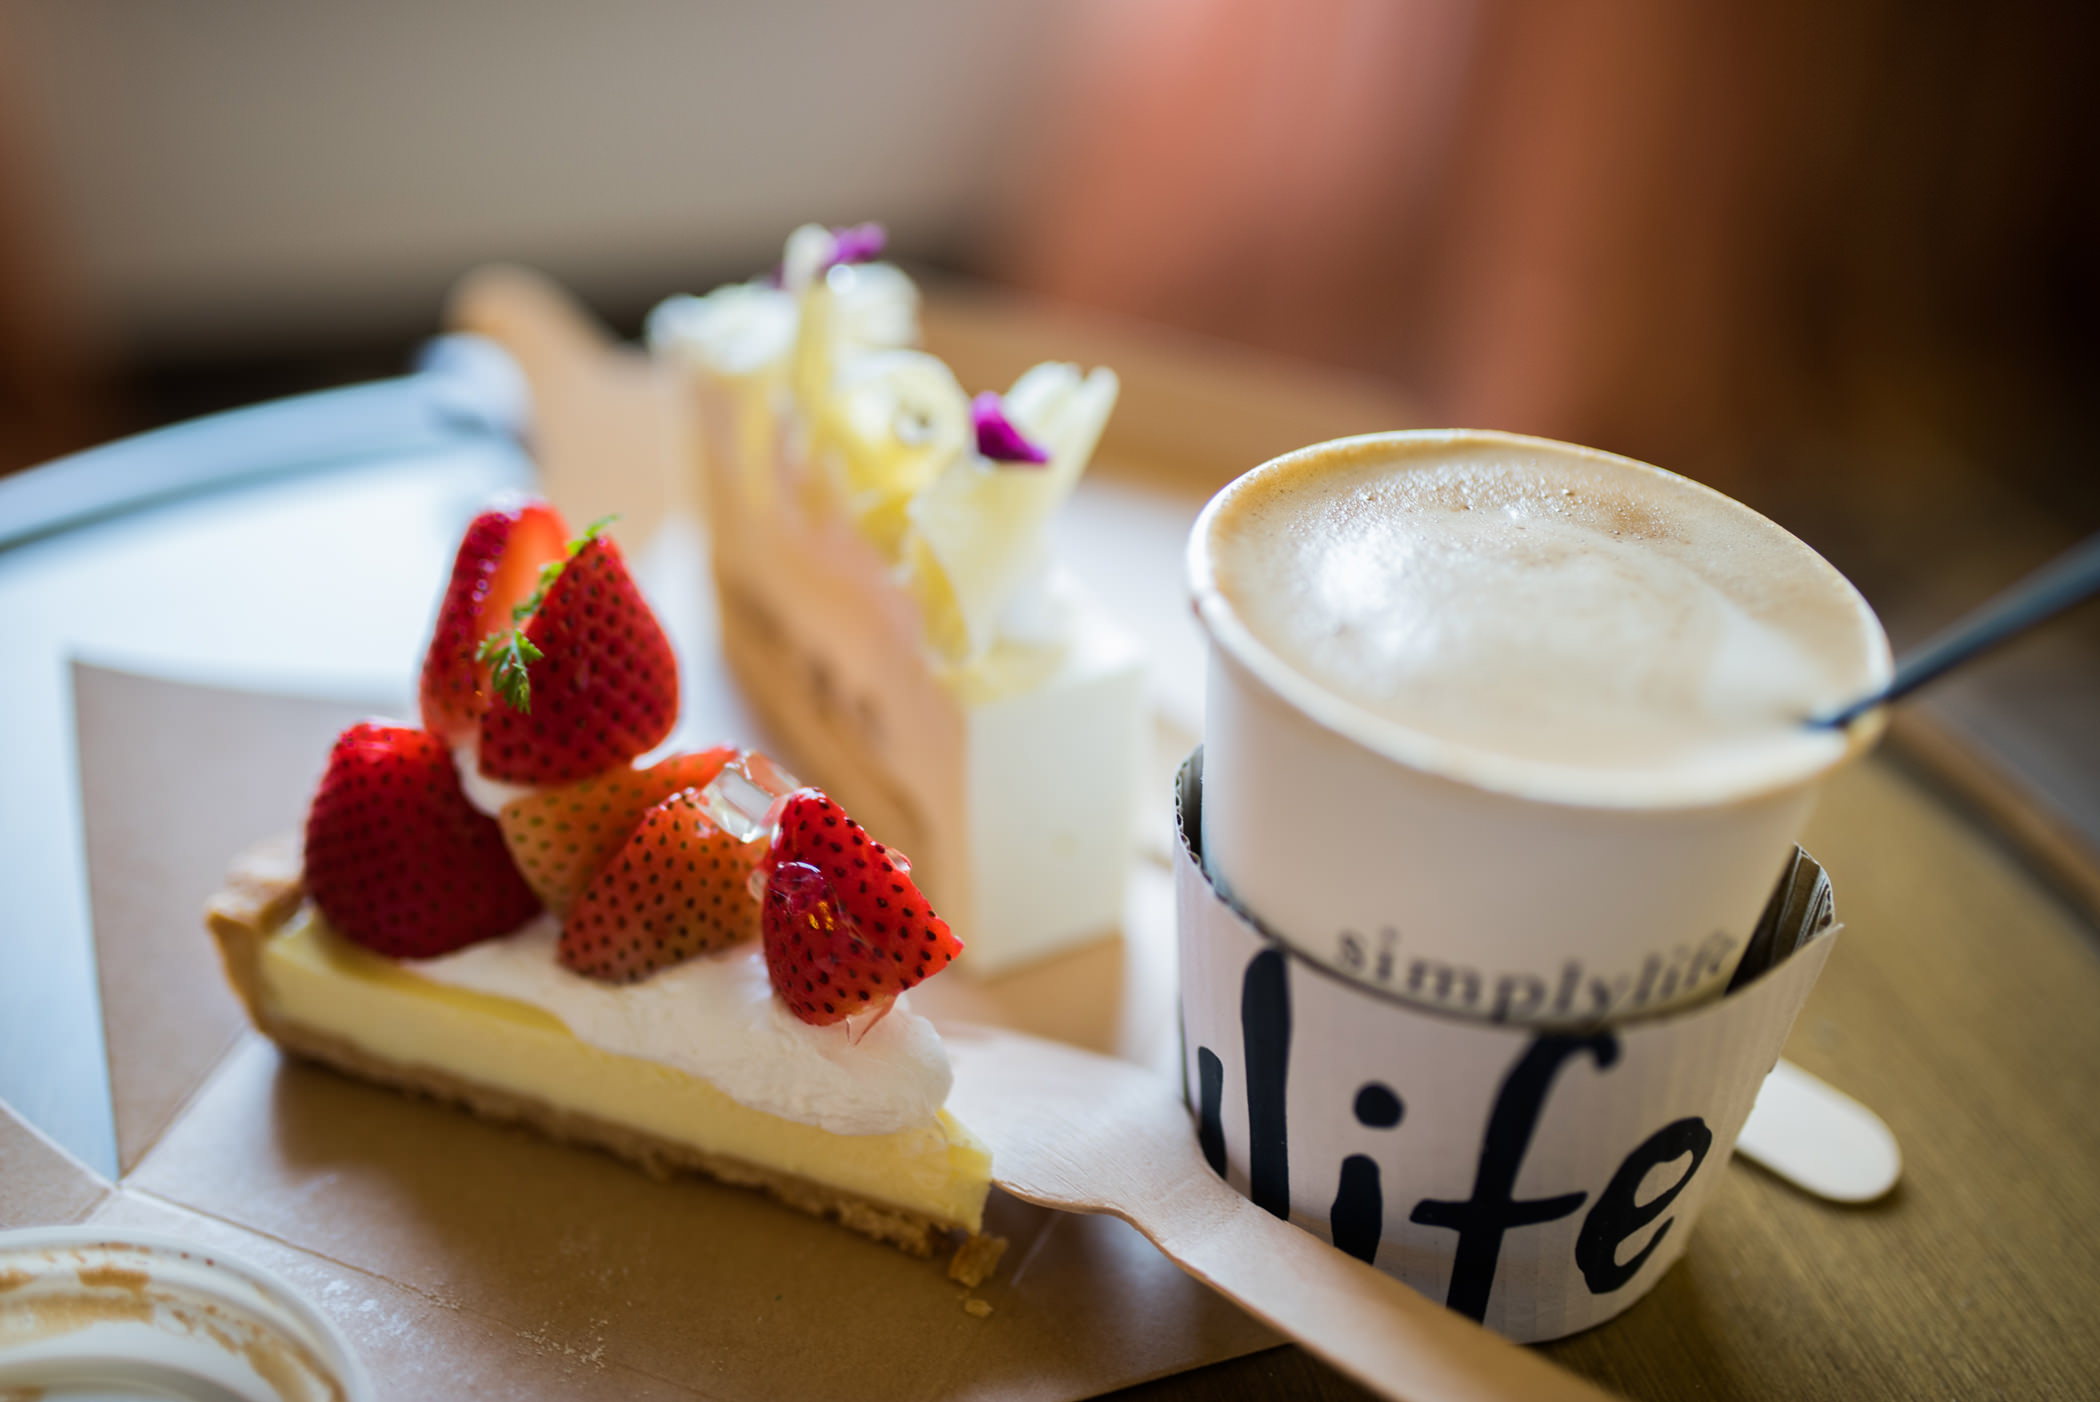
food, sweetness, dish, dessert, cuisine, whipped cream, cream, ingredient, bavarian cream, mascarpone, drink, dairy, frozen dessert, strawberries, strawberry, coffeehouse, cheesecake, cake, milkshake, breakfast, pastry, pudding